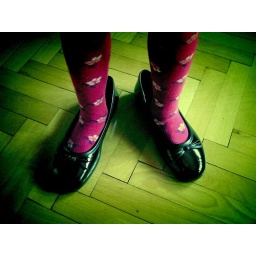
walking in my shoes